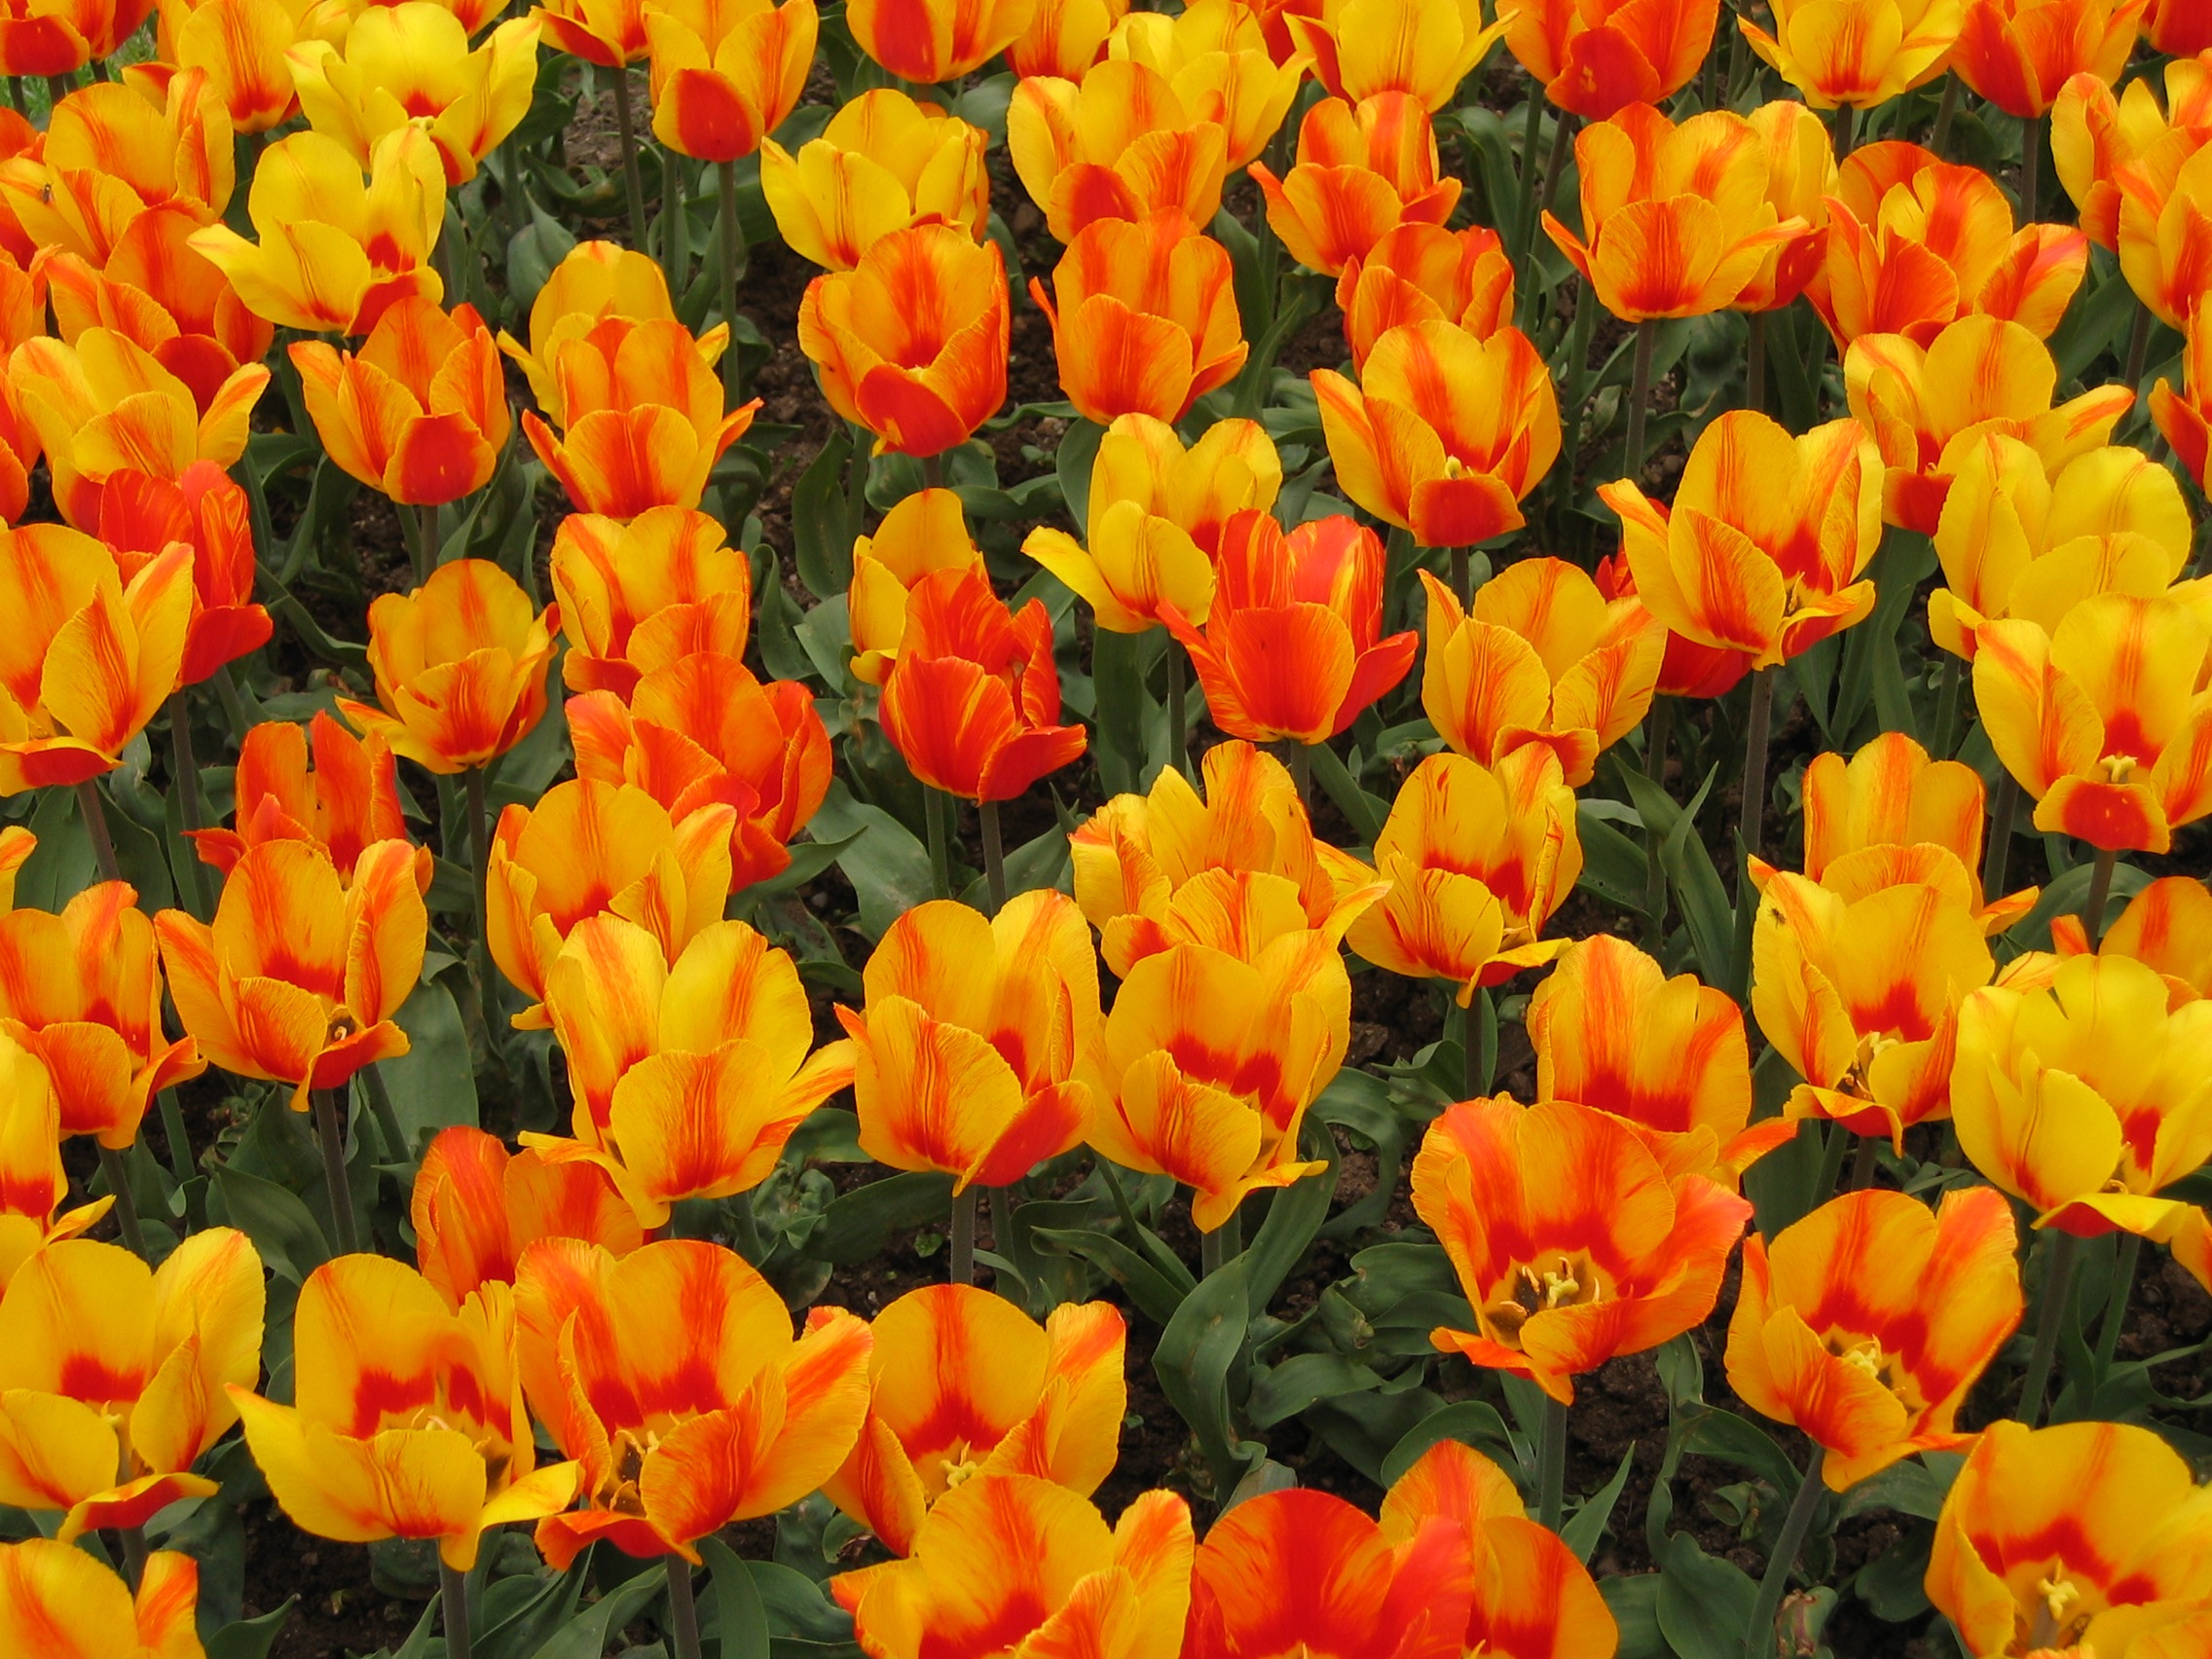
plant, flower, petal, tulip, spring, flowers, colors, tulips, flowering plant, lily family, land plant